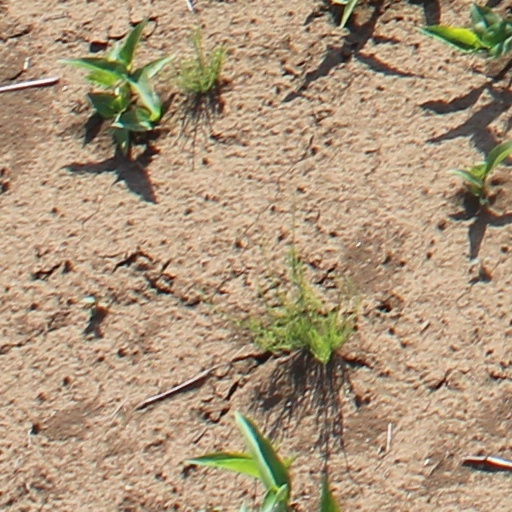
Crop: wheat